Hamid Ahmadieh

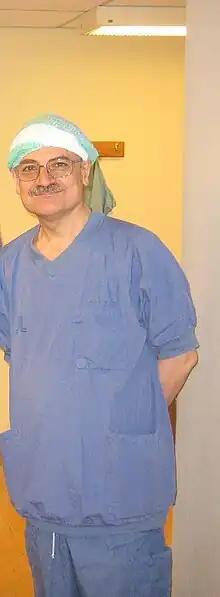

Hamid Ahmadieh is an Iranian ophthalmologist, medical scientist, and pioneer specializing on the retina of the eye. He is also the founder of Iranian Vitreoretina Society.